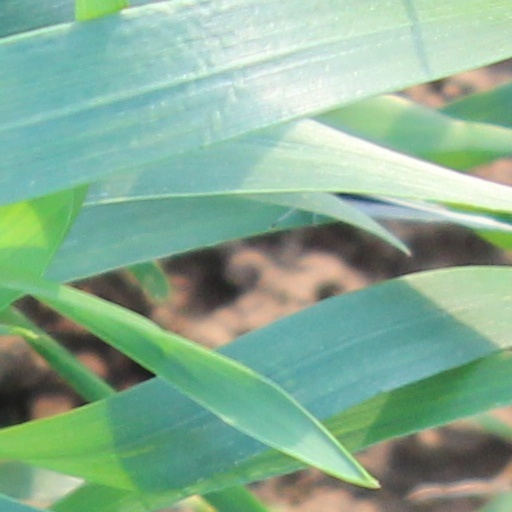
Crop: wheat